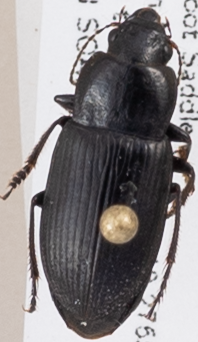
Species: Anisodactylus similis
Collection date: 2019-07-17
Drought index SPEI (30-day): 0.156
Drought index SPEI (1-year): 0.47
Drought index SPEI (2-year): -0.03